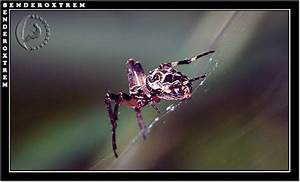
Label: spider